Thirlmere

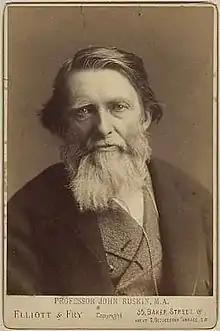
Ruskin: "as to these Manchester robbers ... there is 'no profit' in the continuance of their lives"

To protect the purity of Thirlmere water, Manchester Corporation set about buying up all the land in its catchment area; the price it offered was such that there was little truly local opposition to the scheme. In Keswick, the nearest town, over 90% of ratepayers signed a petition in favour (Keswick had suffered repeatedly from flooding after heavy rainfall in the Thirlmere area). To the south, the only town council in Westmorland (Kendal) voted to support the scheme (hoping that a supply from the aqueduct would be a cheaper solution to their water supply problems than the new waterworks which would otherwise be needed): a local paper noted that "the inhabitants of Westmorland are not much alarmed at it …so far they have stolidly refused to lose their tempers, or even waste many words over it". At a meeting to form a Lake District Association to promote tourism in the region, it was quickly agreed not to take a view on the Thirlmere scheme; otherwise the association would break up before it was fairly started.